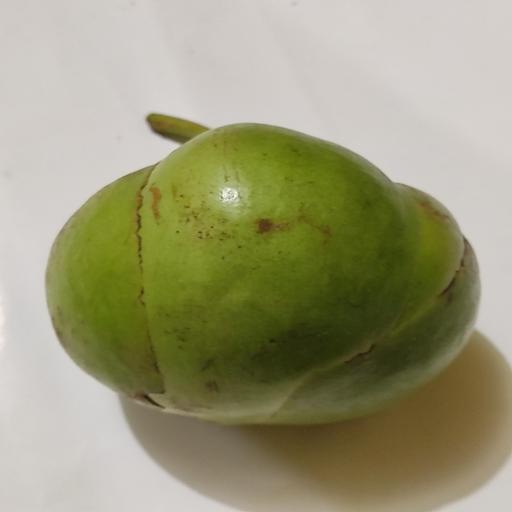
Crop type: Elephant Apple